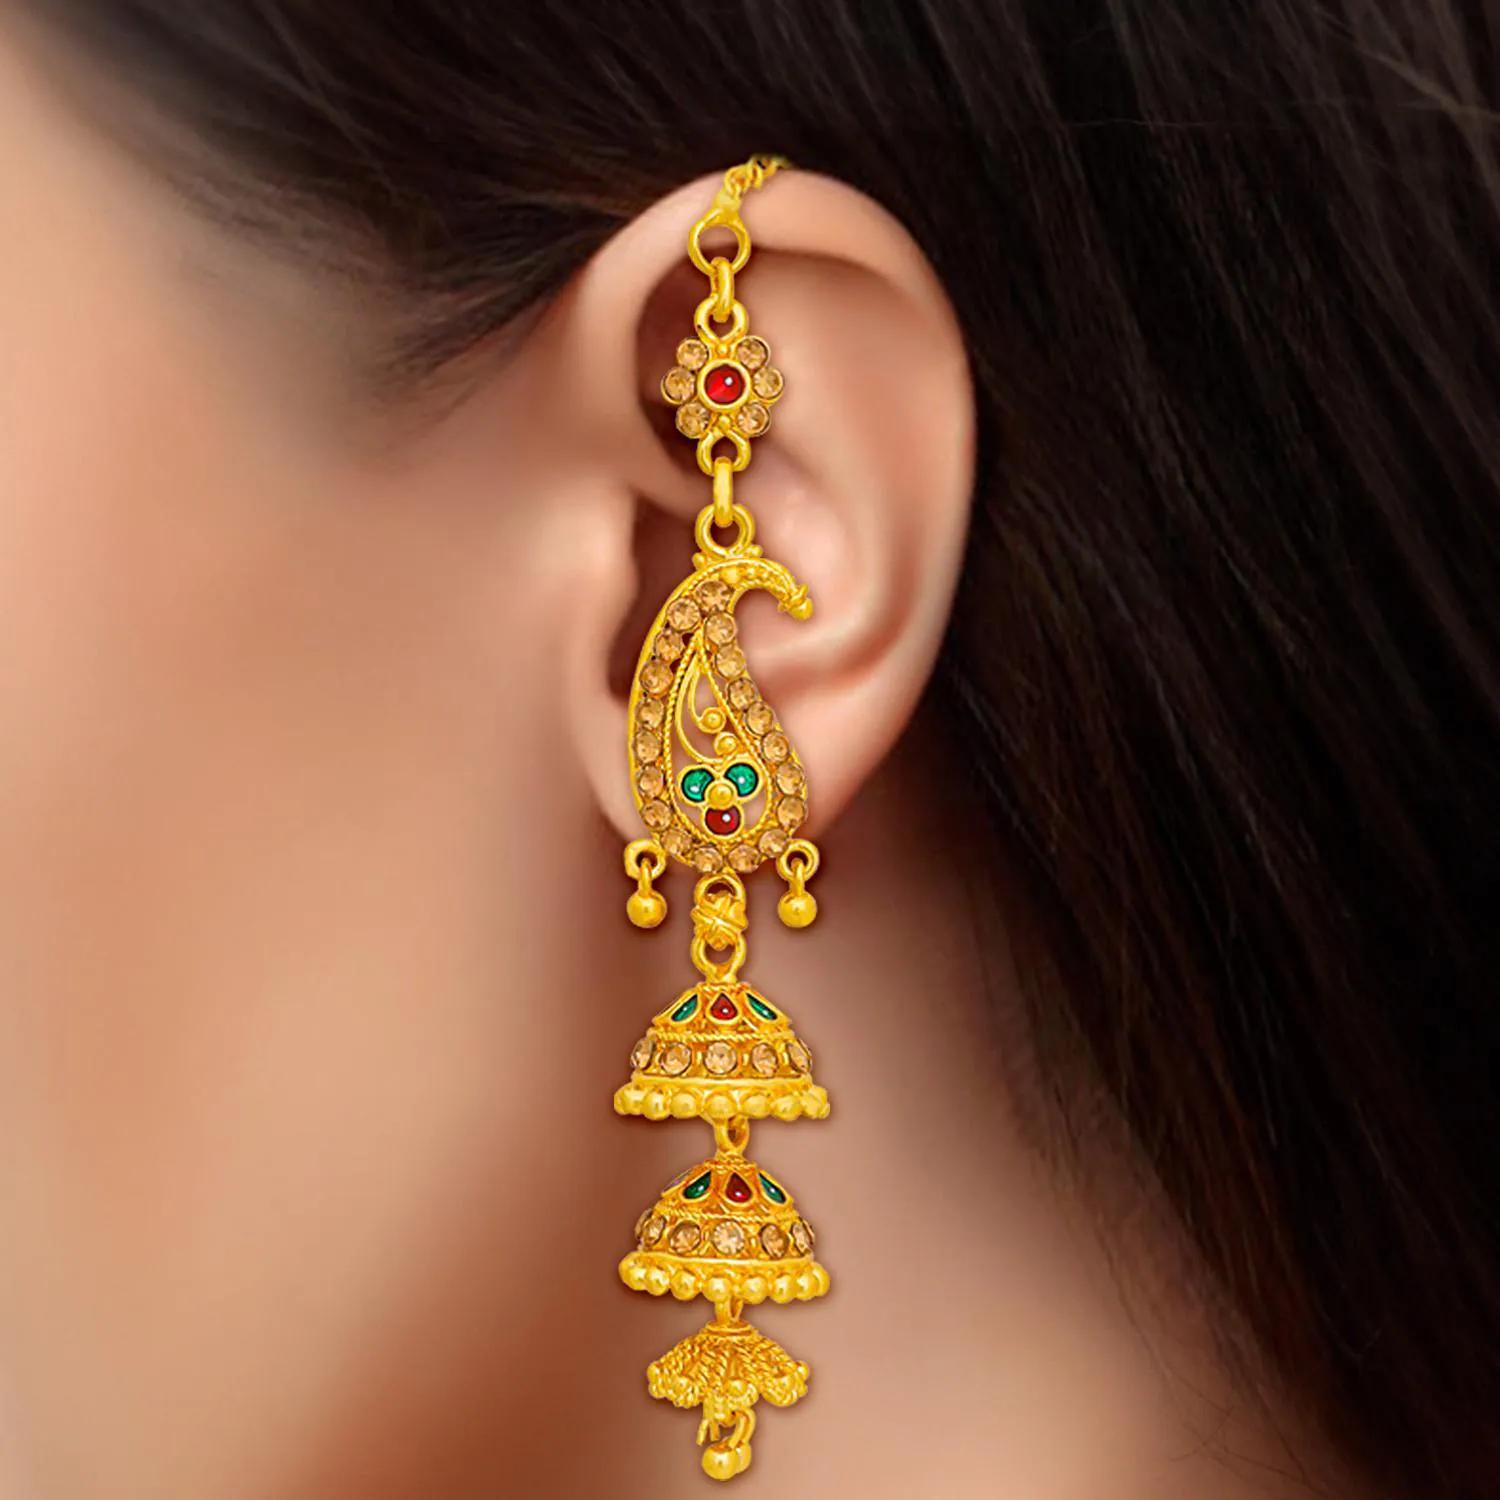
arch fashion Traditional gold platted Kaanchain Earrings Collection ERG2085
Type: Earrings
Brand: arch fashion
Price: Rs. 323
Featuring an ethereal combination of Rava work in the middle and Filigree work at the base, these rhombus shaped stud earrings are the perfect solution for when you want add a little glam to your ensemble.Whatever may be the occasion, trust this pair of drop earrings to perfectly complement your ensemble. Featuring an ethereal combination of Rava work in the middle and Filigree work at the base, these rhombus shaped stud earrings are the perfect solution for when you want add a little glam to your ensemble.Whatever may be the occasion, trust this pair of drop earrings to perfectly complement your ensemble.